Bart Campolo

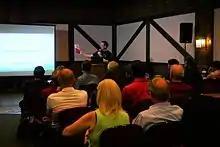
Campolo lecture to the Atheist Community of San Jose

Campolo is the host of the "Humanize Me!" podcast, first released on February 1, 2016. The podcast centers around encouraging people to help others selflessly. As of April 2018, Campolo has published 65 episodes of "Humanize Me!"